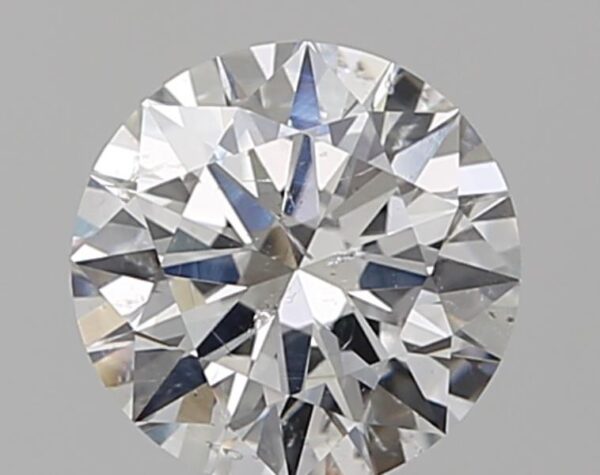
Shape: round
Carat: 0.8
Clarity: SI2
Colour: F
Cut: EX
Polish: VG
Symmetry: VG
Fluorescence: N
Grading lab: GIA
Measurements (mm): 6 x 6.04 x 3.61